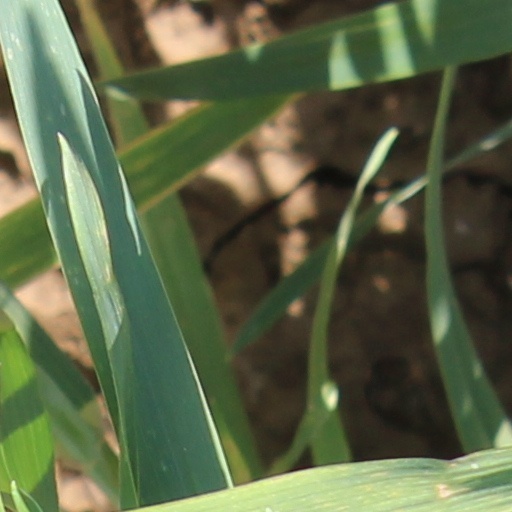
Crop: wheat